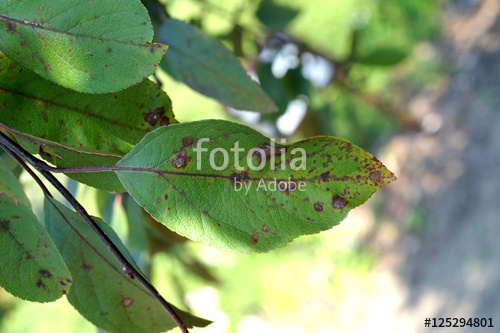
Labels: Apple Scab Leaf, Apple Scab Leaf, Apple Scab Leaf